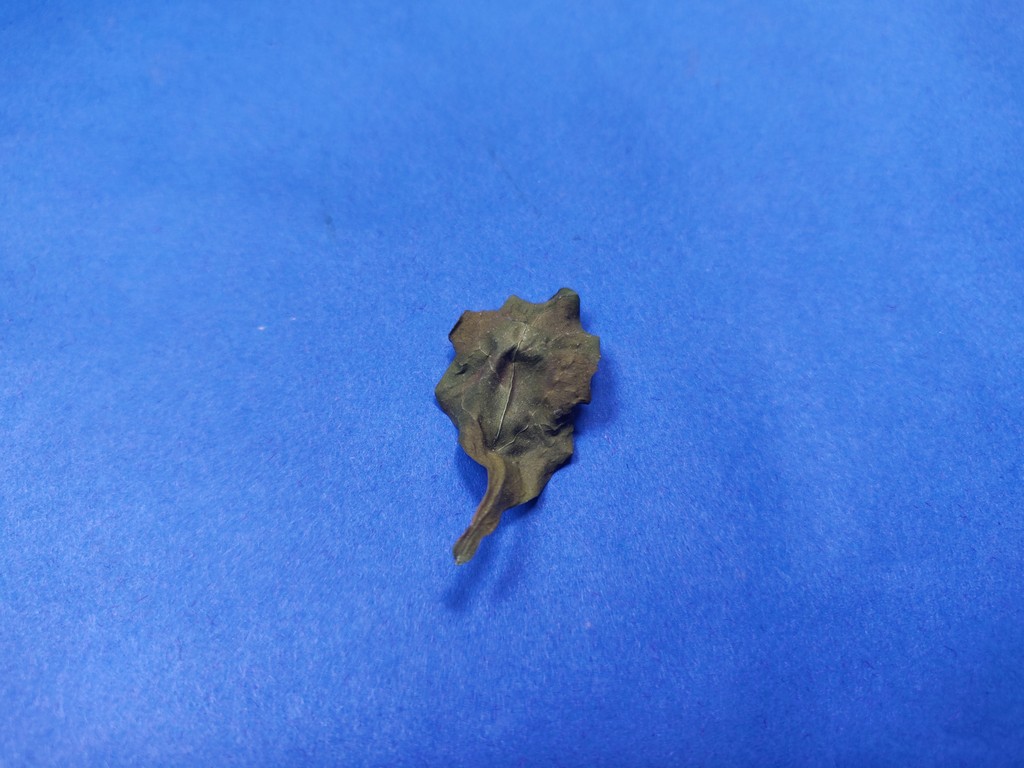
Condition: Dried
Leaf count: single
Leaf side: unknown